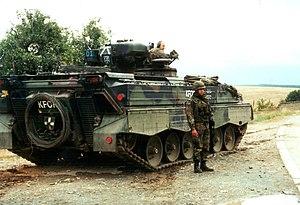
La Force pour le Kosovo est une force armée multinationale mise en œuvre par l'OTAN dans le Kosovo, sur mandat du Conseil de sécurité des Nations unies, afin d'assurer un environnement sûr et sécurisé et de garantir la liberté de mouvement. La KFor est placée sous le commandement d'un officier général d'un pays membre de l’OTAN.
Du milieu du XIXᵉ siècle à 1989, la question allemande a été au cœur de la diplomatie et des conflits européens. La politique étrangère de l'Allemagne a ainsi joué un grand rôle dans la formation de l'Europe contemporaine.
La Bundeswehr est l'armée nationale de la République fédérale d’Allemagne depuis 1955. Les forces armées de la Fédération sont contrôlées en temps de paix par le ministère de la défense. Le ministre de la défense est le seul civil qui peut donner des ordres aux militaires, ce qui assure le primat du politique sur le militaire.
La guerre du Kosovo, une des guerres de Yougoslavie, a eu lieu du 6 mars 1998 au 10 juin 1999, sur le territoire de la République fédérale de Yougoslavie, opposant l'armée yougoslave à l'armée de libération du Kosovo et l'Organisation du traité de l'Atlantique nord.